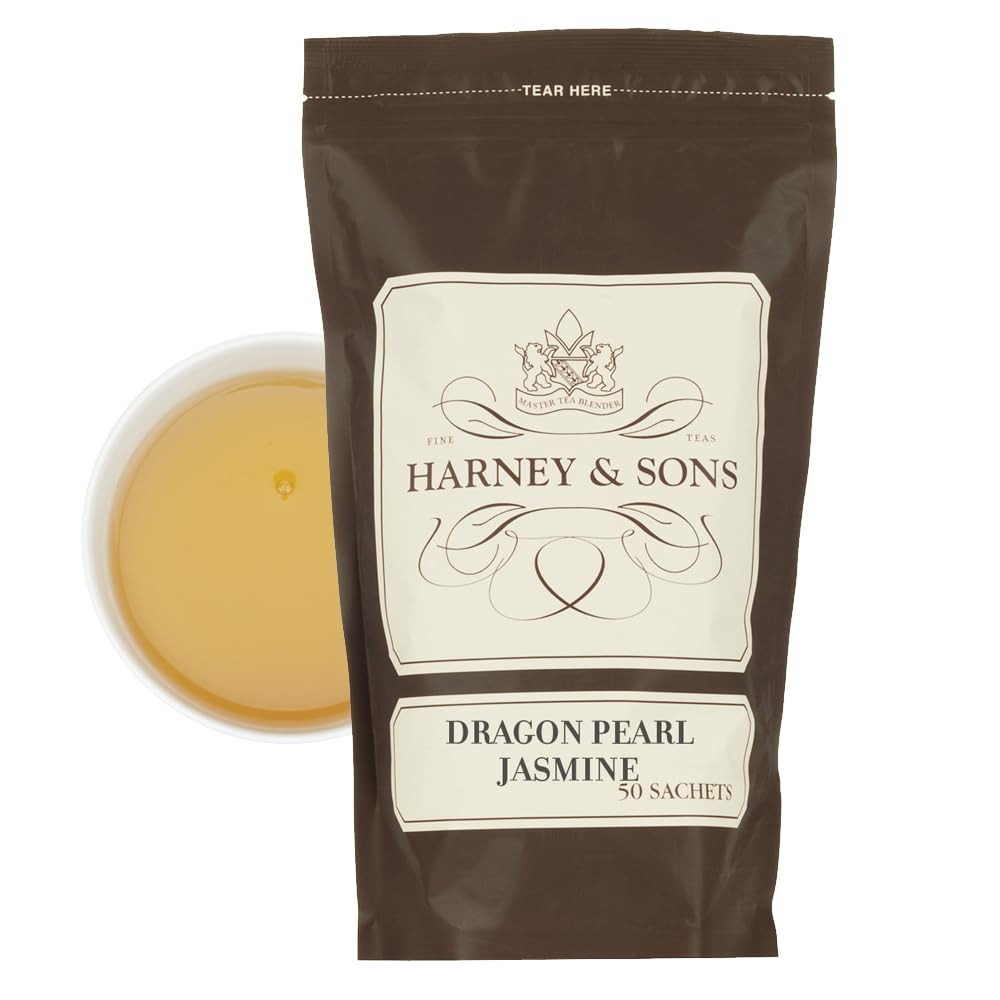
Item Name: Harney & Sons Dragon Pearl Jasmine Tea, Bag of 50 Sachets
Bullet Point 1: A masterpiece from Fuan, China, Dragon Pearl Jasmine is comprised of little, hand-rolled 'pearls' gently infused with jasmine flowers. The blend is pure joy, with the floral and sweet aromas of the light-colored brew.
Bullet Point 2: Sachets are the perfect marriage of loose tea and teabag convenience.
Bullet Point 3: Tea is only as good as the water it is brewed in. Use filtered water as needed. Use one sachet for each cup of tea desired. Depending on how strong you like your tea, the same sachet can be used to brew another cup of tea. Pour 170F water over the tea and steep for 3 minutes. Remove the sachet. Relax and enjoy.
Bullet Point 4: HARNEY & SONS IS A PROUD MEMBER OF 1% FOR THE PLANET Joining 1% for The Planet meant we could directly donate one percent of our total sales to the environmental organizations of our choice.
Value: 50.0
Unit: Count

Price: 28